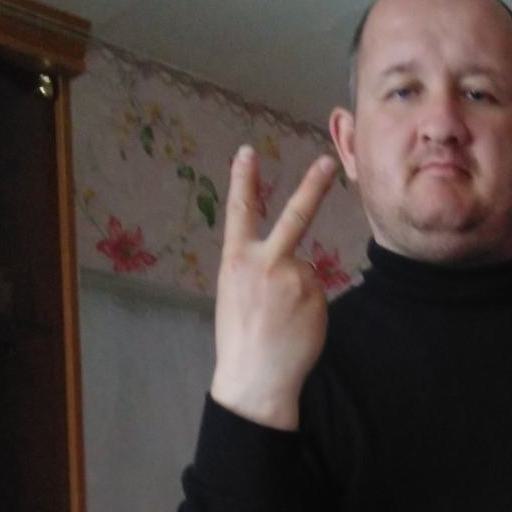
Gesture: peace_inverted